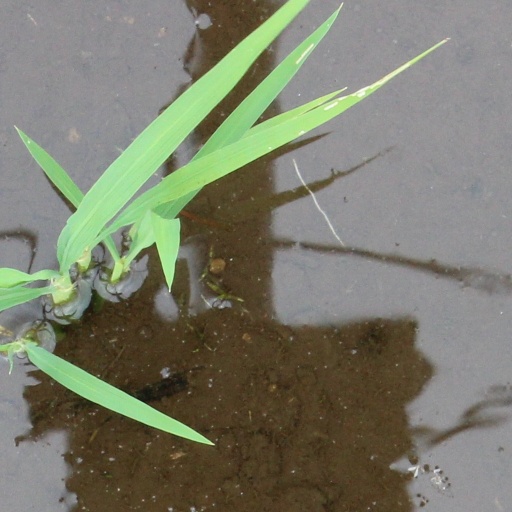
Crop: rice